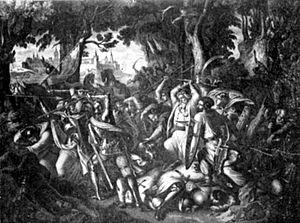
Gheorghe Panaiteanu Bardasare, né le 22 avril 1816 à Burdujeni, alors dans le județ de Botoșani et mort le 9 novembre 1900 à Iași, est un peintre et graphiste roumain.